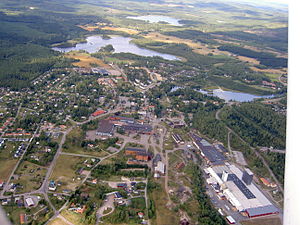
Hedemora kommun
Hedemora kommune ligger i det svenske län Dalarnas län i Dalarna. Kommunens administrationscenter ligger i byen Hedemora. Hedemora kommun grænser til kommunerne Smedjebacken, Säter, Falun, Avesta, Hofors og Norberg.